United Nations Security Council Resolution 1207

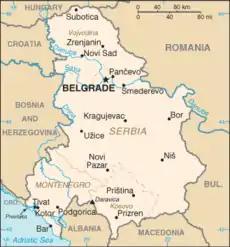
Serbia and Montenegro

United Nations Security Council resolution 1207, adopted on 17 November 1998, after recalling all resolutions concerning the conflicts in the former Yugoslavia, in particular Resolution 827 (1993), the Council condemned the Federal Republic of Yugoslavia (Serbia and Montenegro) for its failure to execute arrest warrants issued by the International Criminal Tribunal for the former Yugoslavia (ICTY).